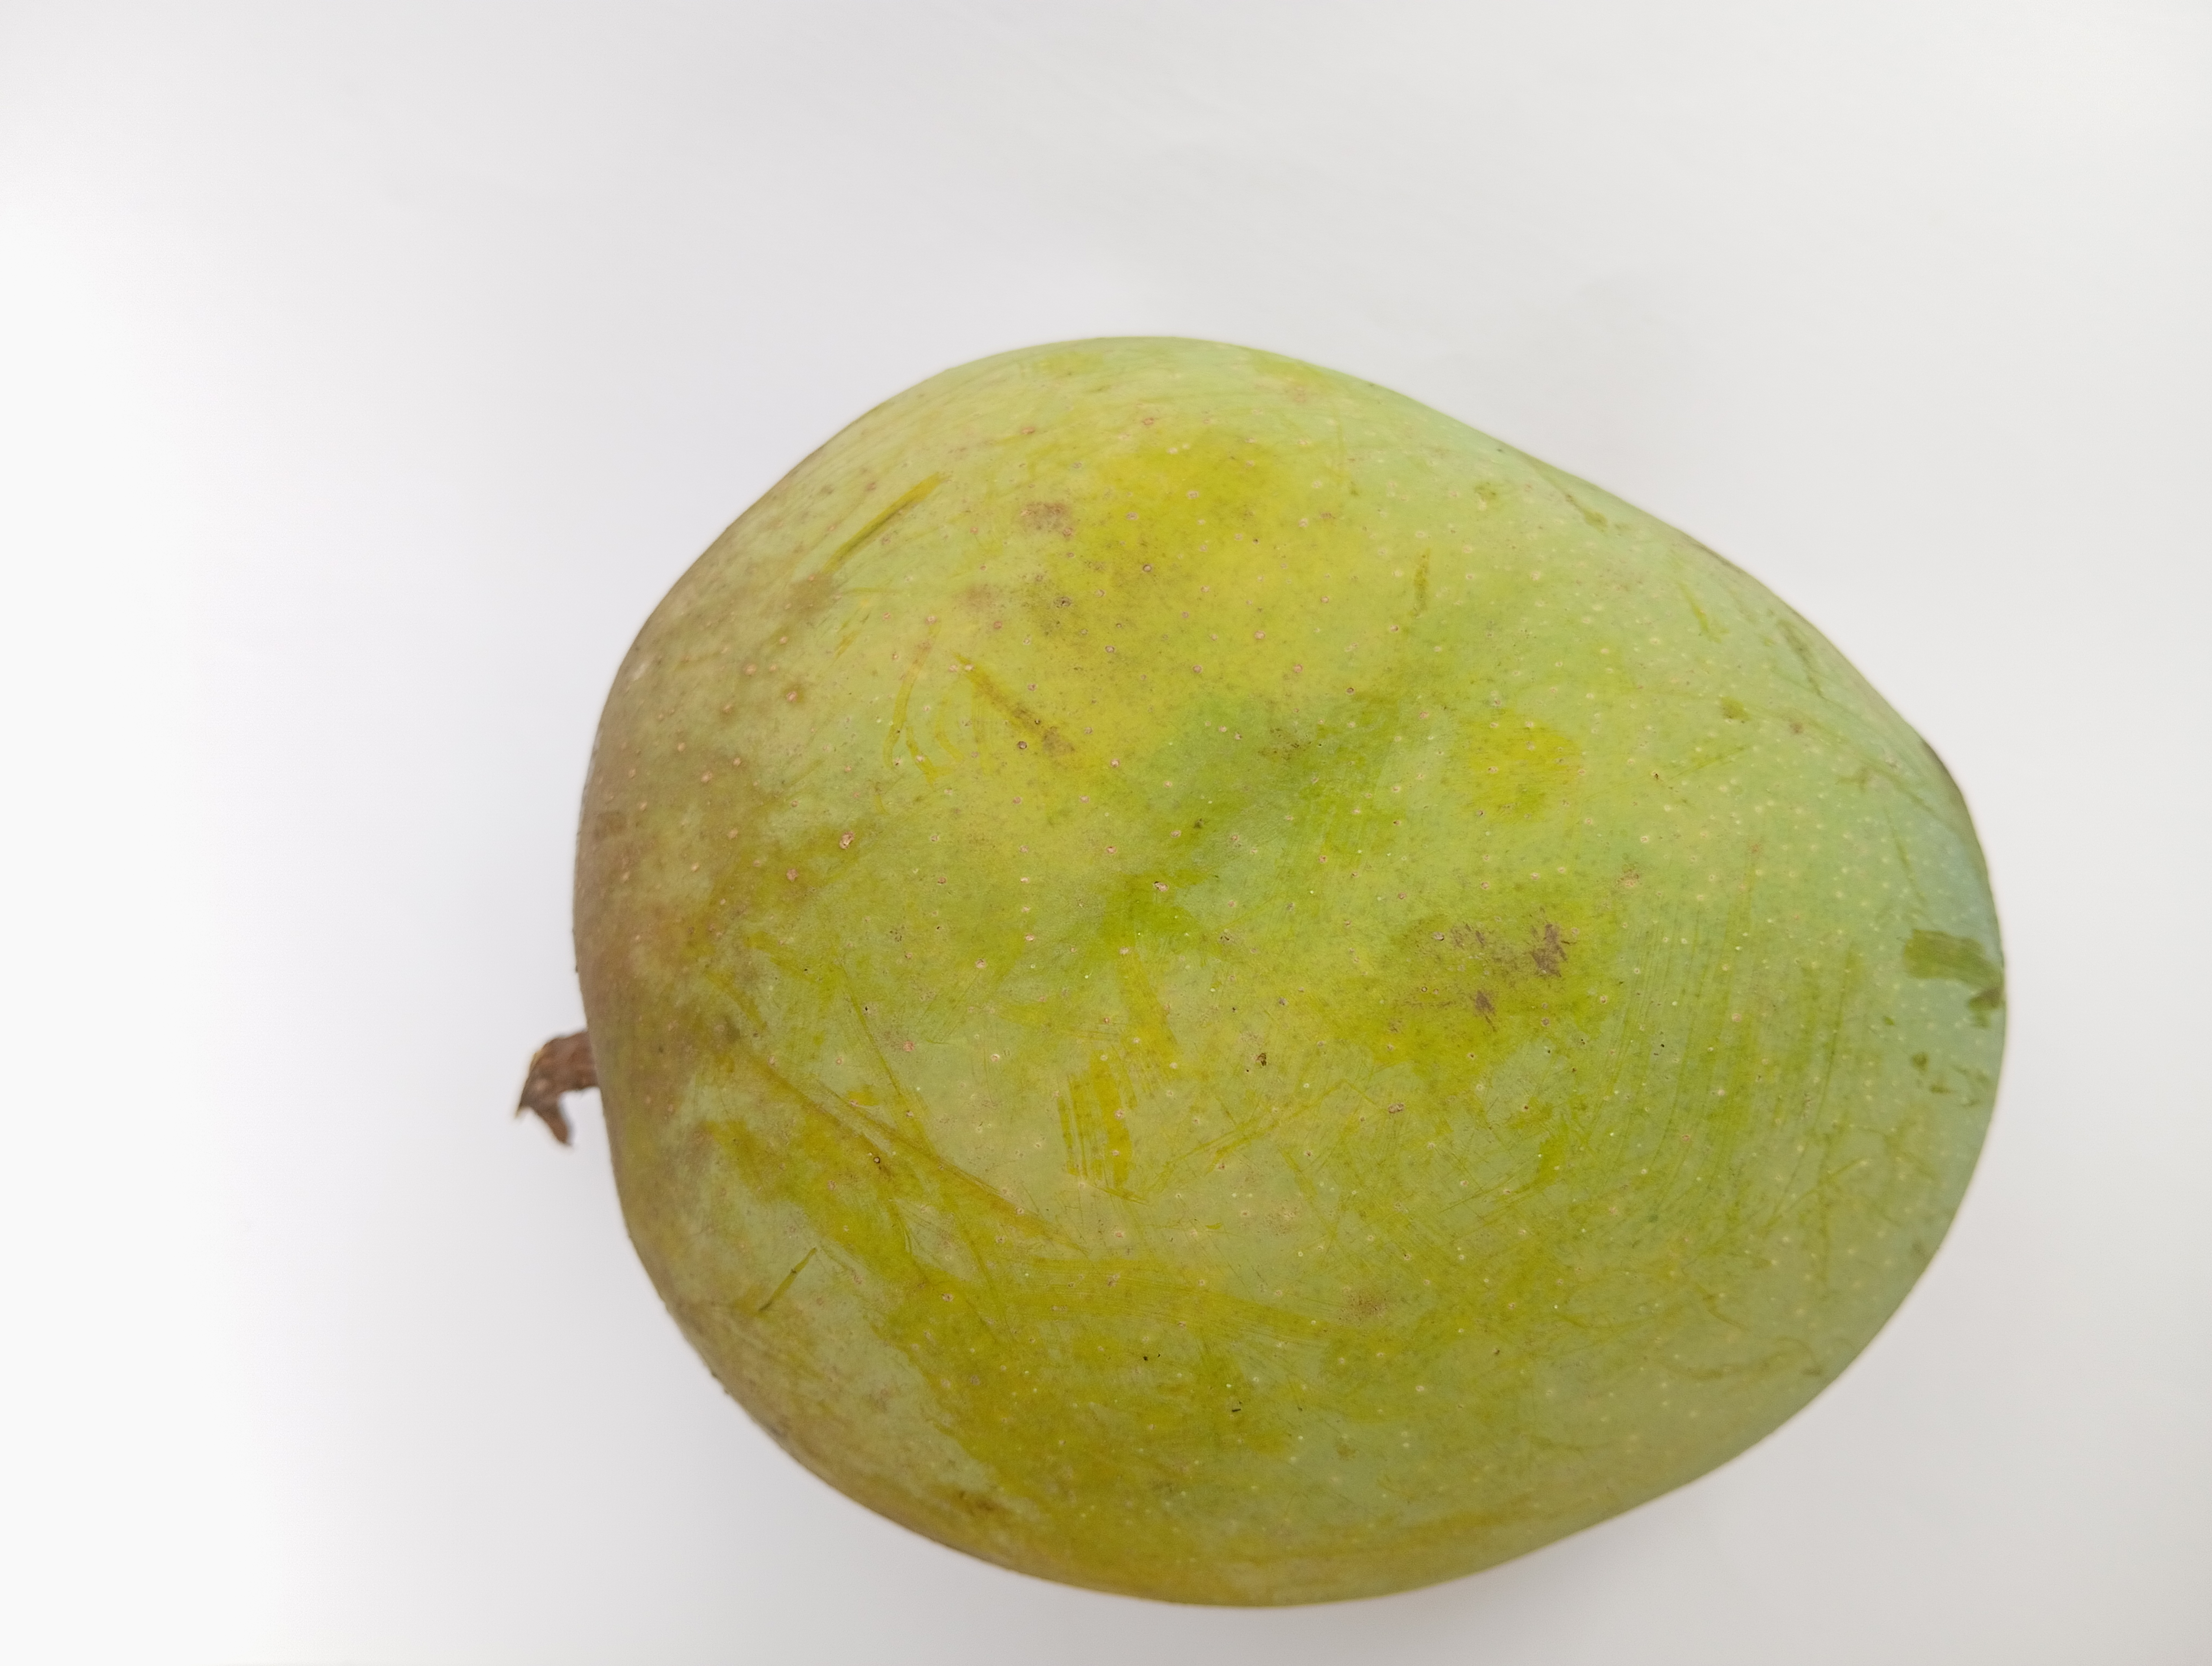
Mango variety: GobindoBhog